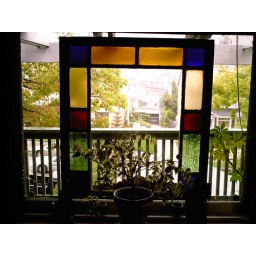
This colored glass window was discovered by us at Peron's Antiques on Sunset.